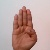
The image shows a hand gesture representing the letter 'B' in Indian Sign Language.